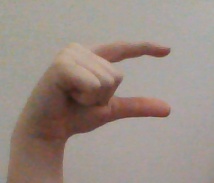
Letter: dal